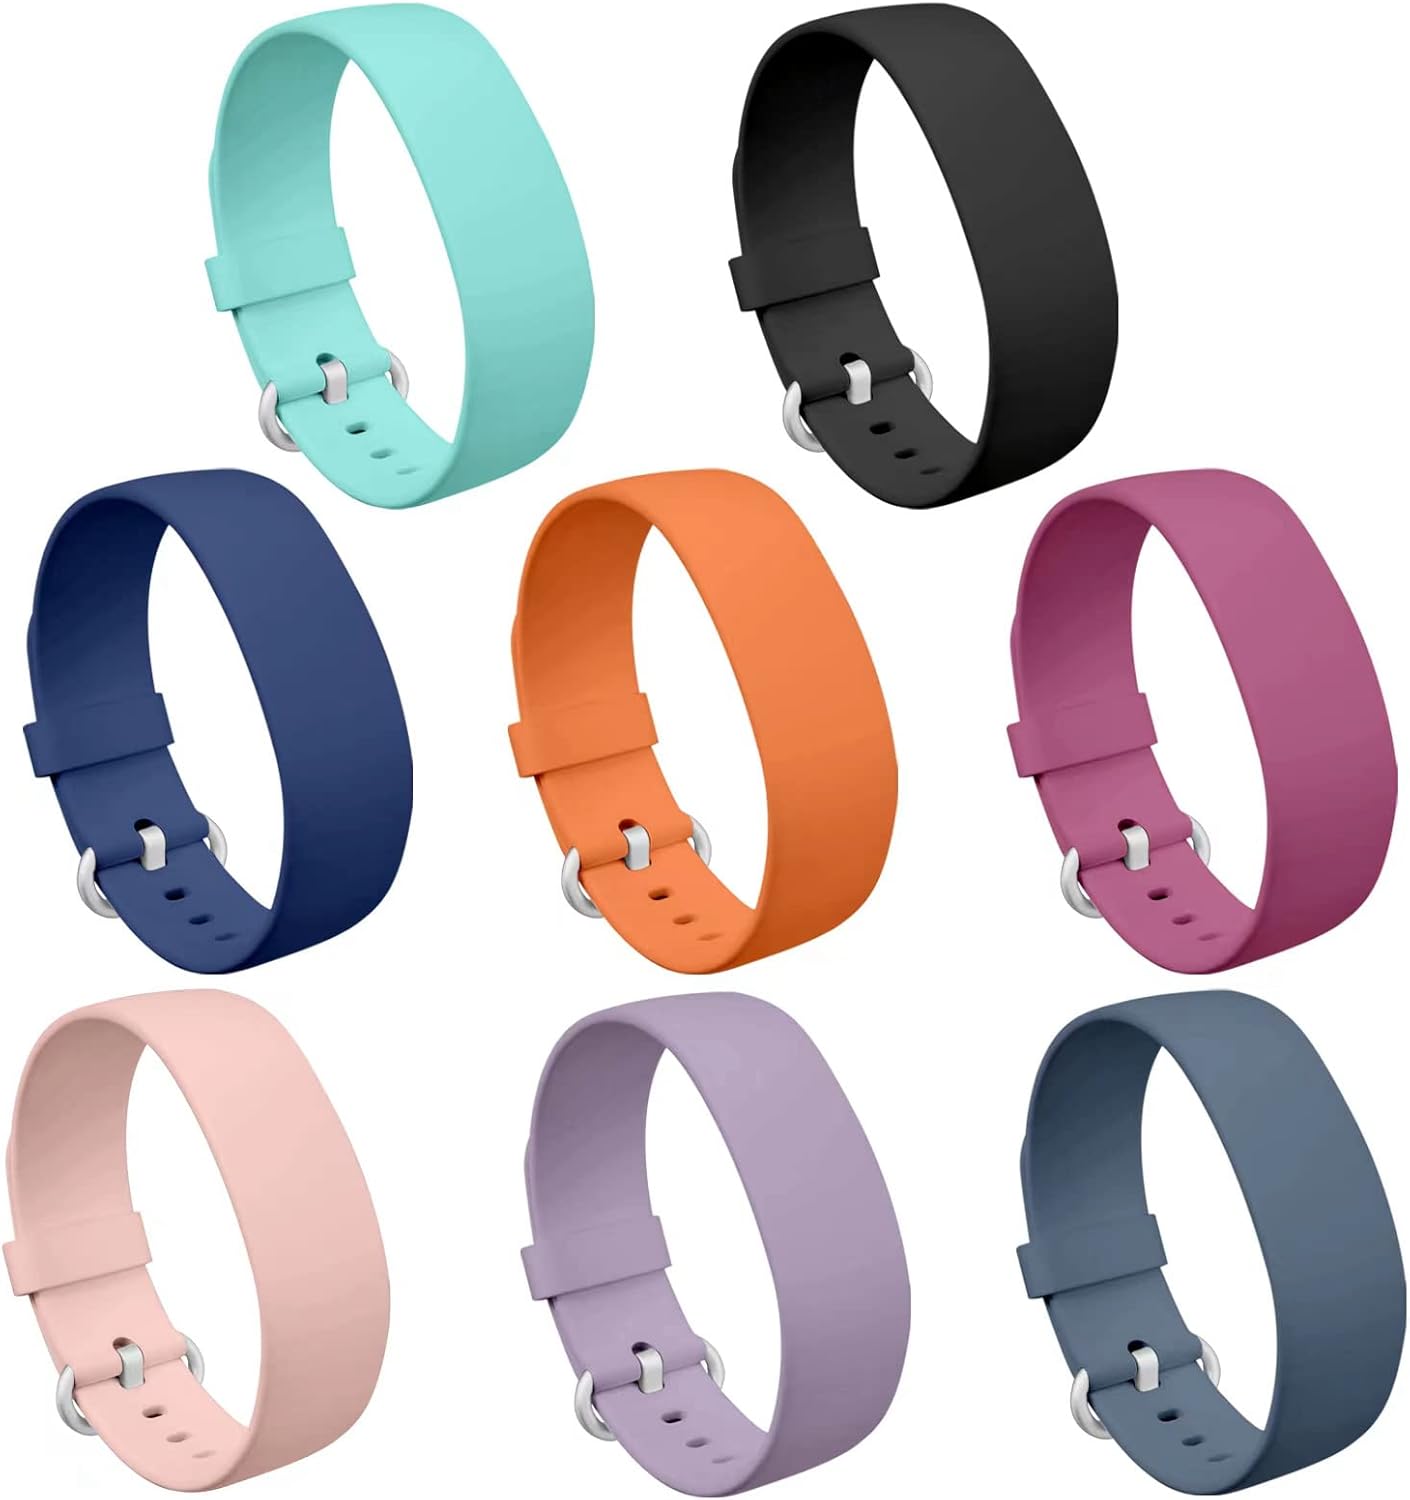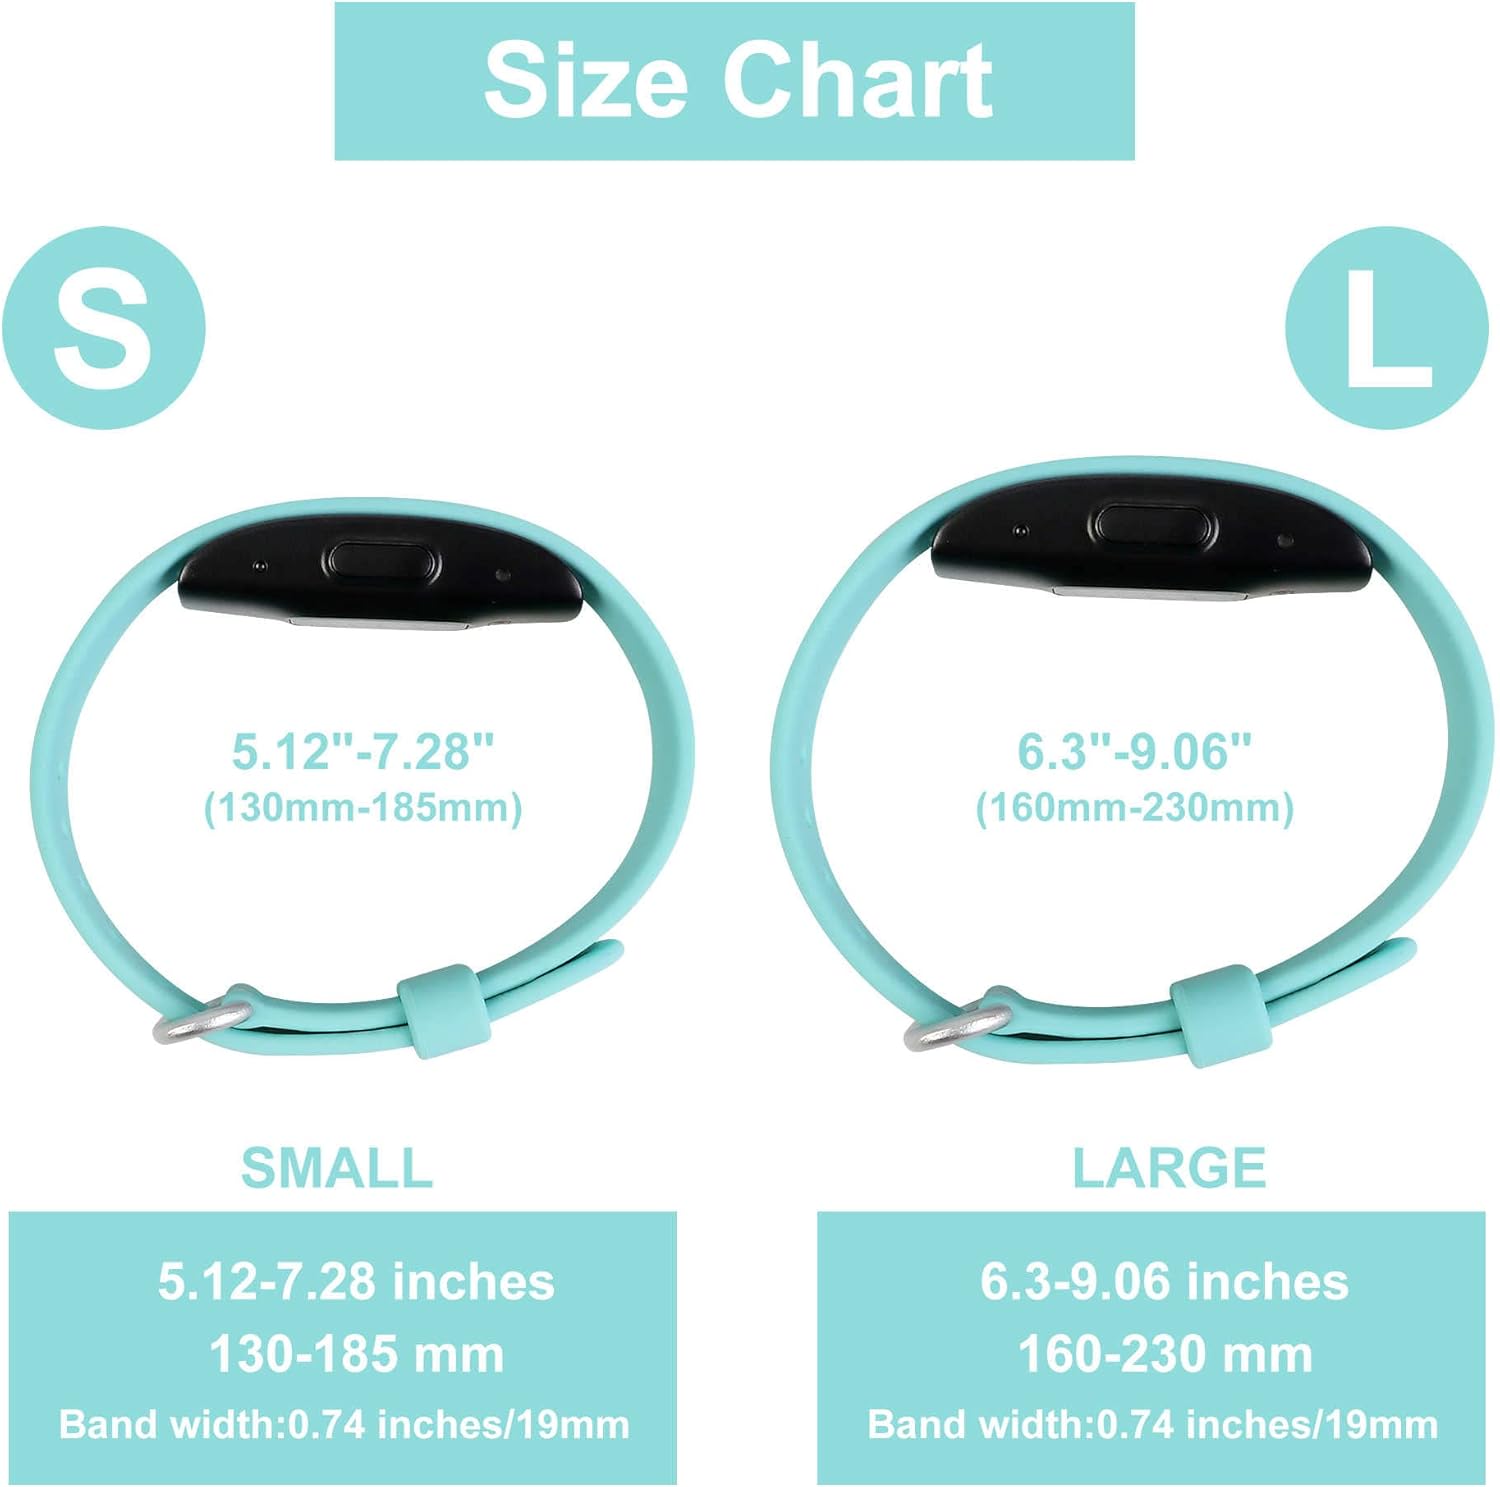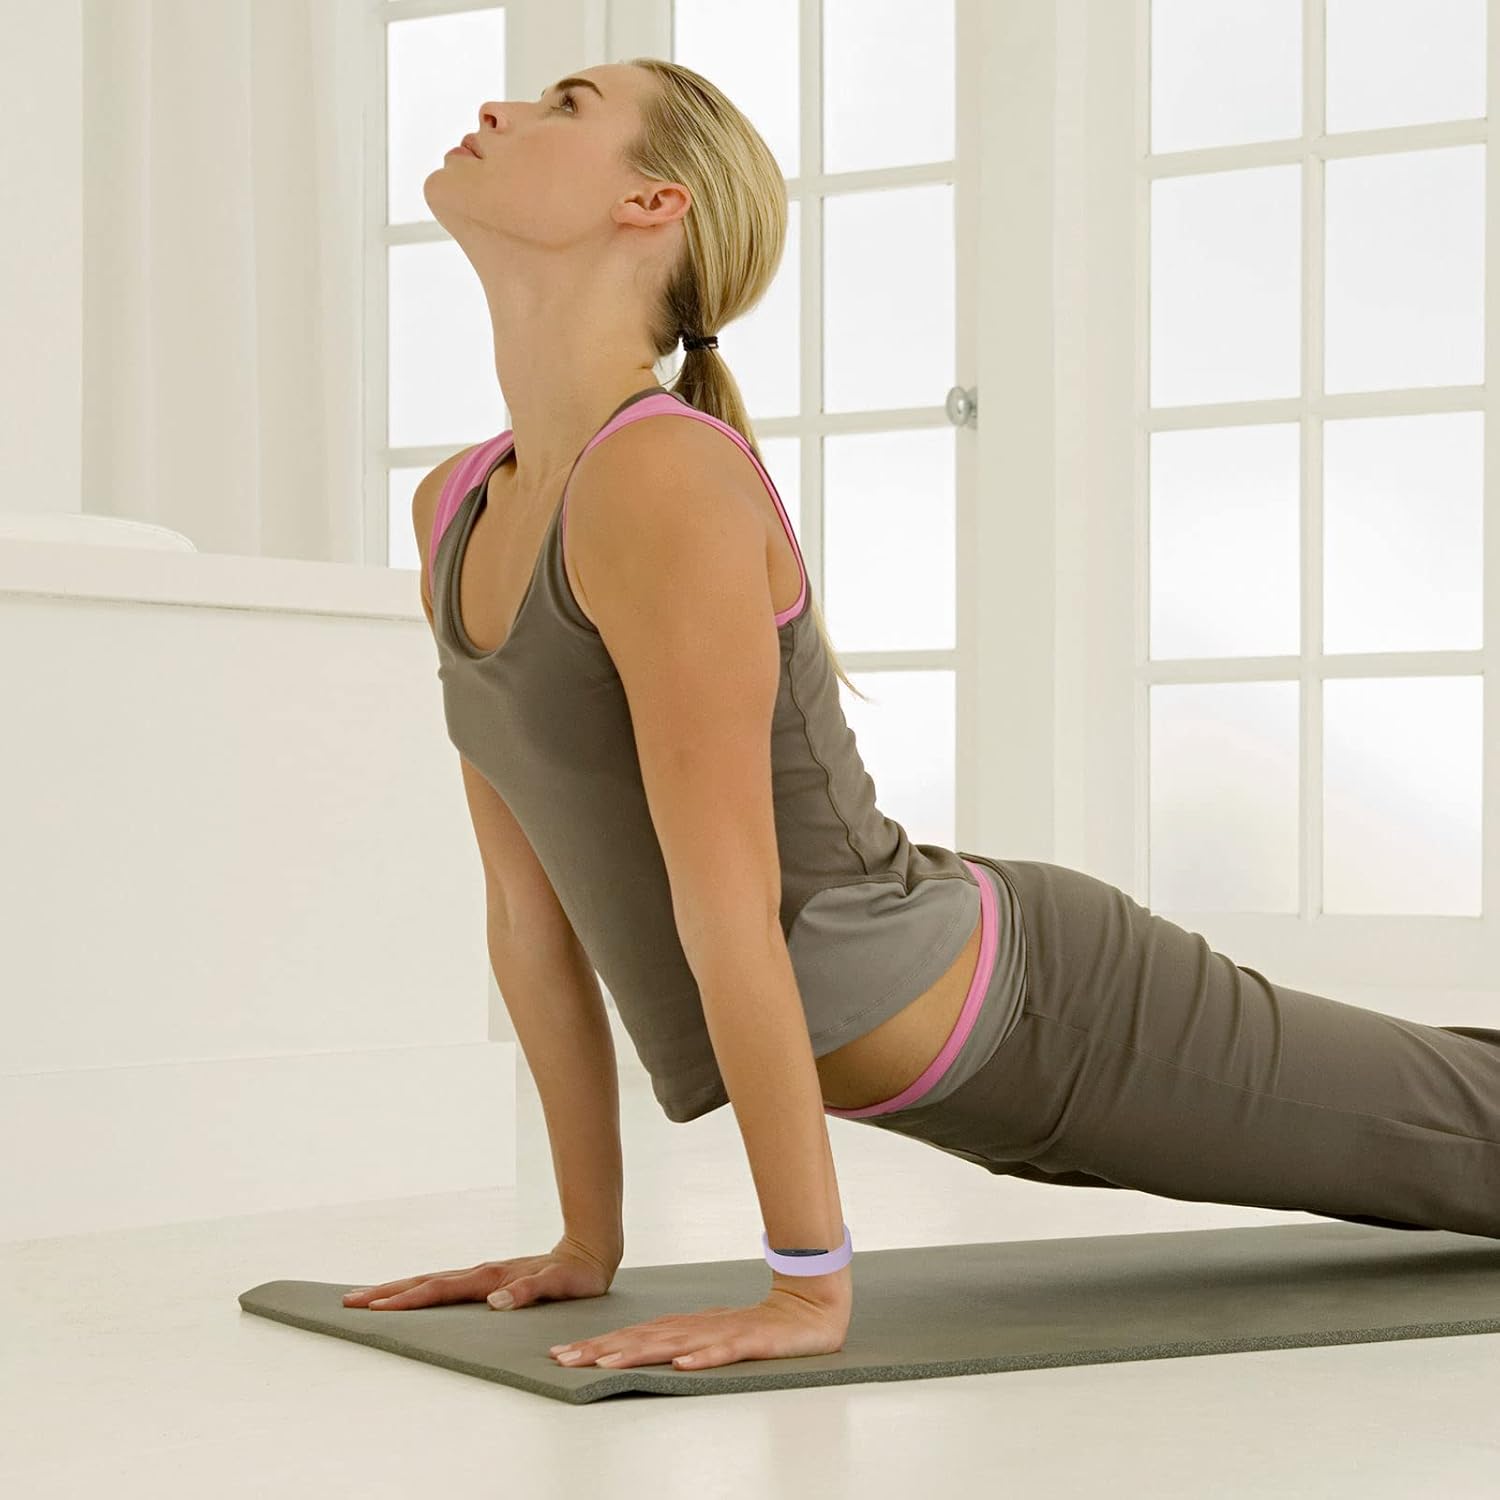
Abincee 8pcs Compatible for Halo Band,silicone replacement strap for halo band Women Men
Category: AMAZON FASHION
Compatible wiht:Halo bandPackage:Abincee 8PCS Replacement Bands for Halo(NO Tracker)SIZE CHART Small Size:5.12"-7.28"(130mm-185mm)Large Size:6.3"-9.06"(160mm-230mm)Friendly Customer Service:3 Months Warranty.
Features: Buckle closure | Sport silicone bands perfect fit for Halo. | Small Size:5.12"-7.28"(130mm-185mm) wrist.Large Size:6.3"-9.06"(160mm-230mm) wrist | These Halo bands are made of soft,comfortable and flexible material,which are friendly to your skin and durable in your daily activities or sport time. | 8-pack colorful Halo bands for you to choose according to your different mood and outfit. | Our team provide Friendly Customer Service,any problem please contact us.